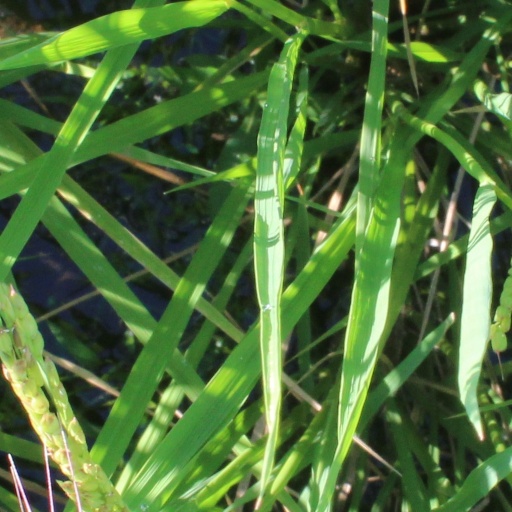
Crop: rice